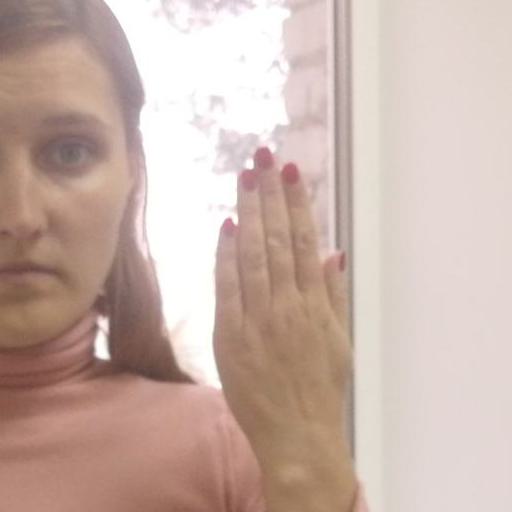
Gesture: stop_inverted